Pančevo

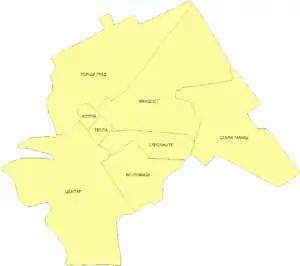

The administration of the municipality of Pančevo is structured in 9 local communities (Mesna zajednica, singular; abbreviation MZ) of seven villages, two towns and the city of Pančevo, structured in eight local communities of eight city districts with several quarters.